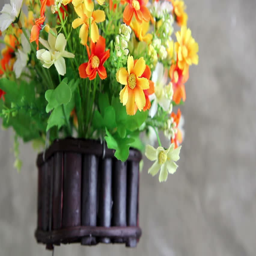
plastic flowers in flower pot mounted on the side wall